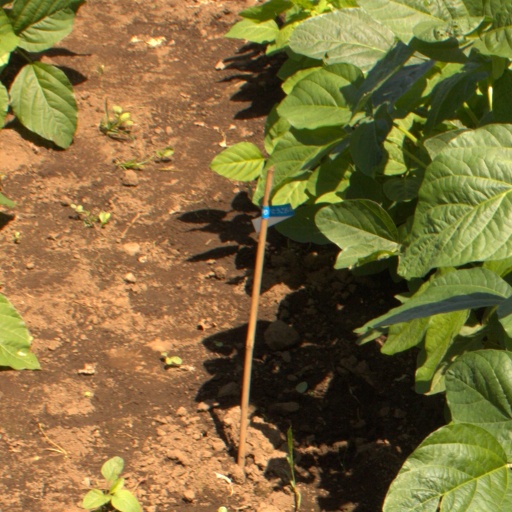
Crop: soybean